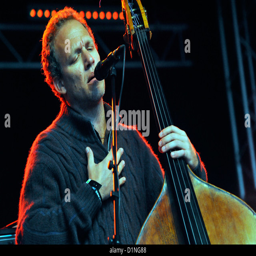
jazz fusion artist performing on stage at festival